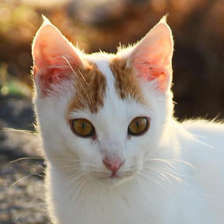
Label: animals